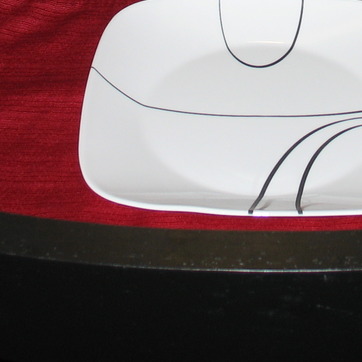
Material: ceramic